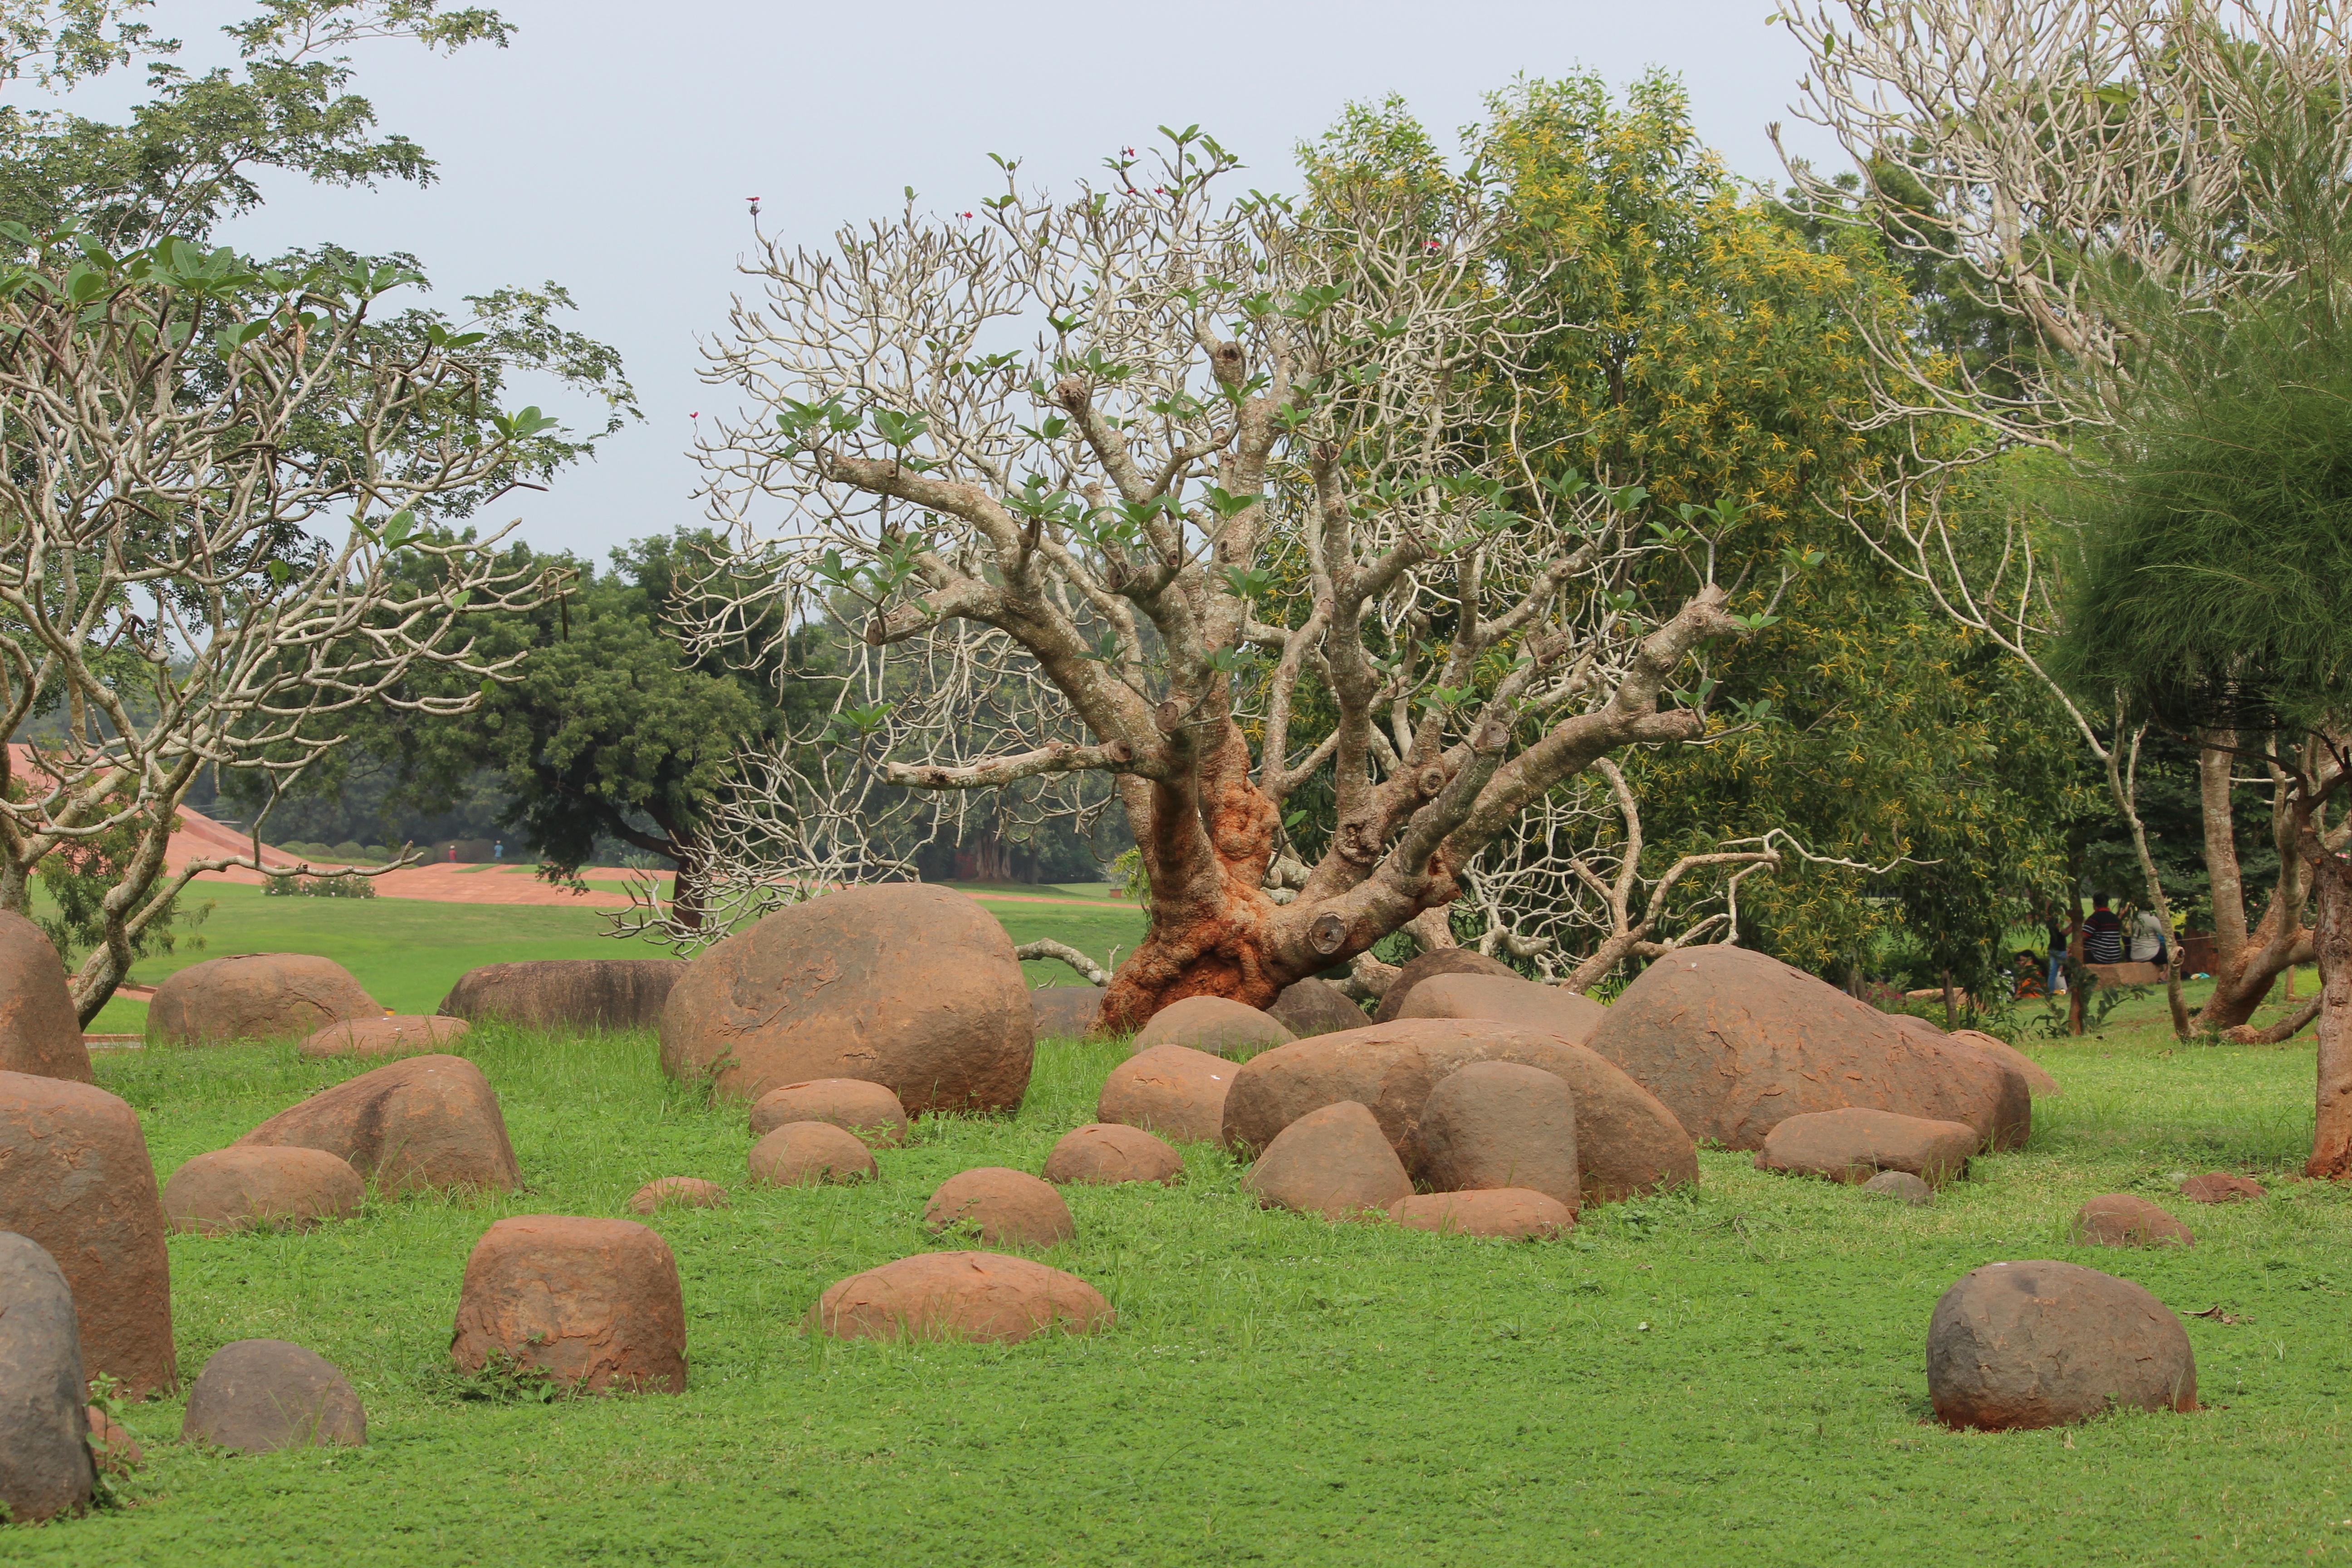
tree, grass, plant, lawn, flower, wildlife, jungle, botany, garden, flora, fauna, savanna, elephant, shrub, ecosystem, elephants and mammoths